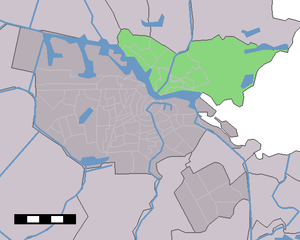
Amsterdam-Nord est l'un des huit stadsdelen d'Amsterdam. Il existe sous sa forme actuelle depuis 1981, ce qui en fait le plus ancien des arrondissements amstellodamois, Zuidoost étant établi en 1987 et Westpoort en 1990.